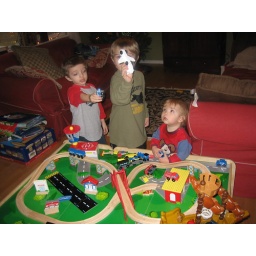
The train engages the plane in a daring dogfight over the masterfully constructed train table.